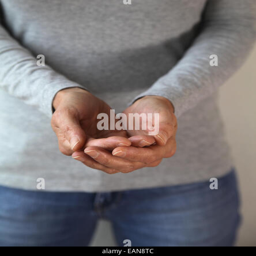
request for help - woman stood with hands cupped together with a needy gesture